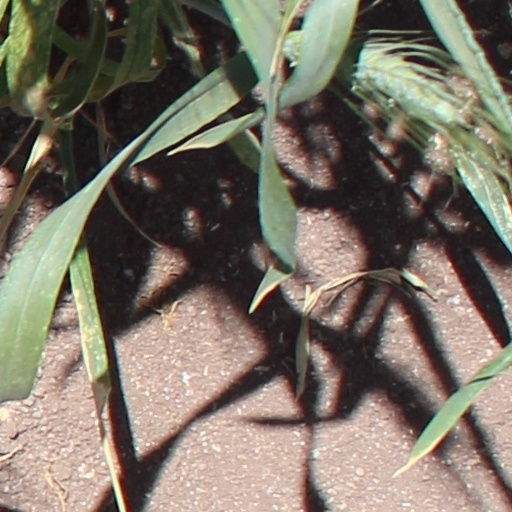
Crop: wheat